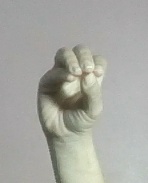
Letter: ha